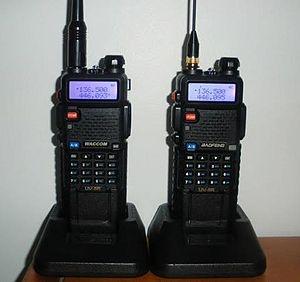
PMR radio portatives
Le terme private mobile radiocommunications signifie « réseau mobile privé de radiocommunication ». C'est un système de communication mobile par ondes radio utilisé sur une courte ou moyenne distance. Le talkie-walkie, inventé en 1943 par Motorola, en est le précurseur.